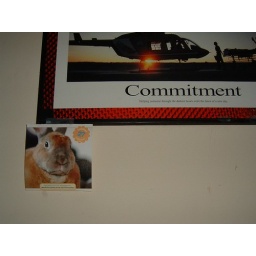
Disapproving of hanging on the wall in front of my computer desk!